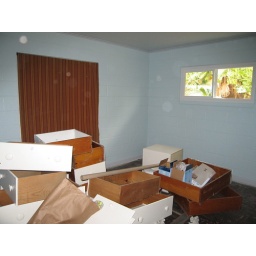
New window in the other back bedroom